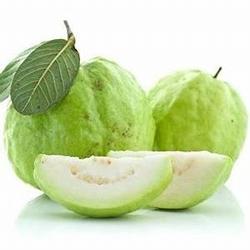
Label: Guava